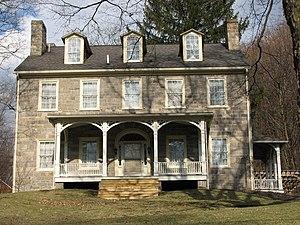
Spring Township est un township, situé au centre du comté de Centre, aux États-Unis. En 2010, il comptait une population de 7 470 habitants.